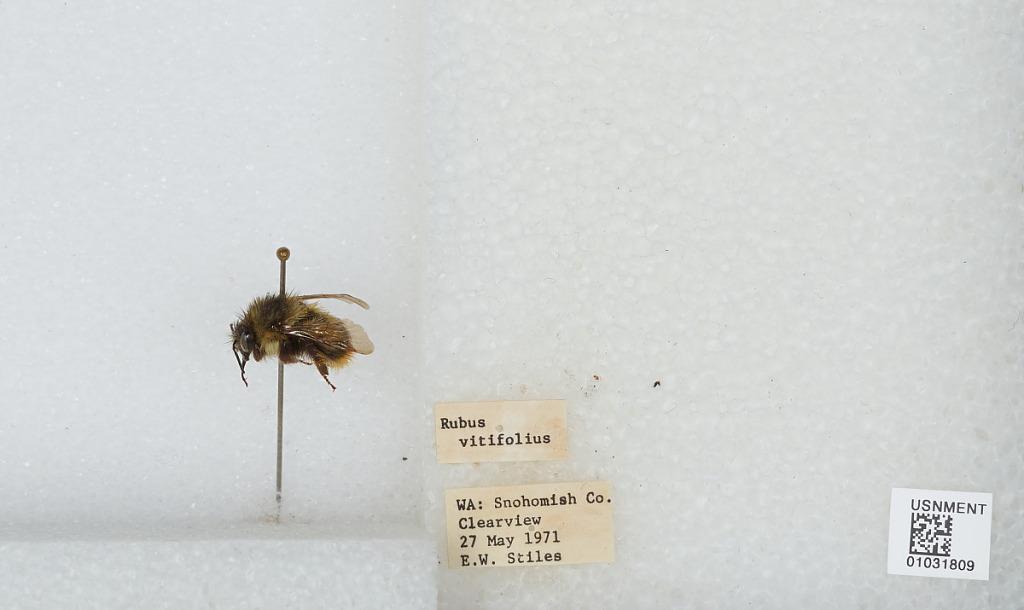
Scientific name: Bombus (Pyrobombus) mixtus Cresson
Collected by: E. Stiles
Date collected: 1971-5-27
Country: United States
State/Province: Washington
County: Snohomish
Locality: Clearview
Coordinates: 47.8292, -122.145